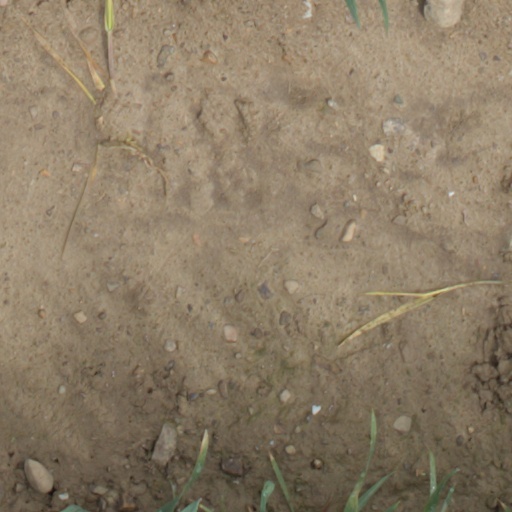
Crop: wheat